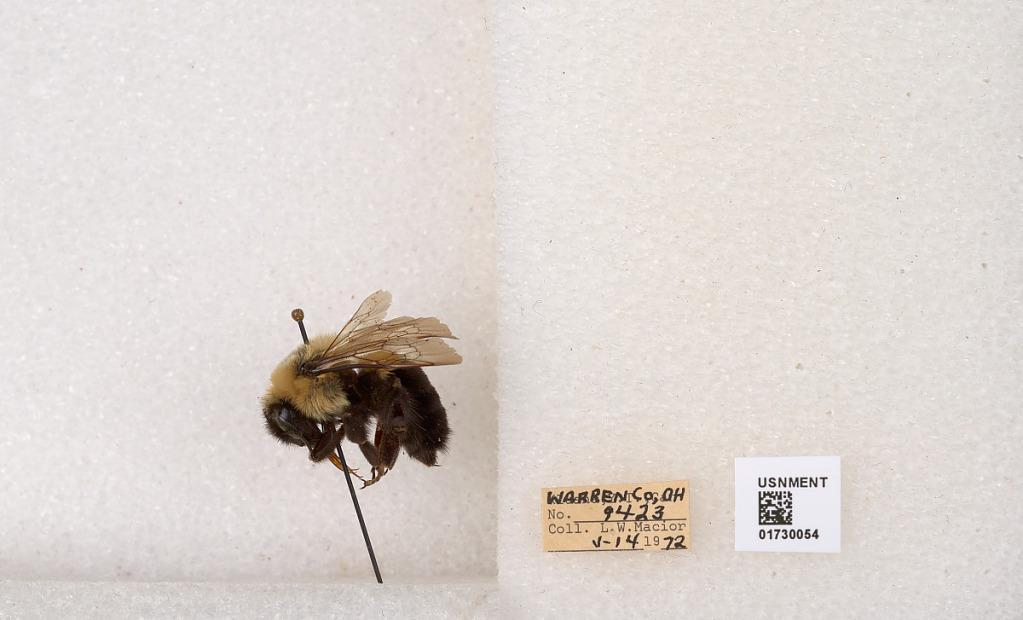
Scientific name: Bombus impatiens Cresson
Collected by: L. Macior
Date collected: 1972-5-14
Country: United States
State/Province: Ohio
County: Warren
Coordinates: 39.4276, -84.1668